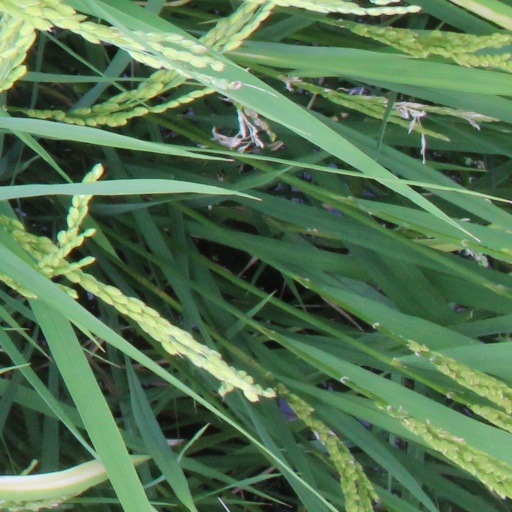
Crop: rice